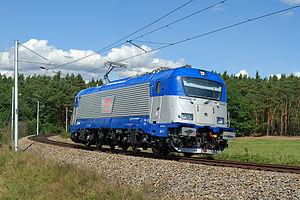
Les usines Škoda était la plus grande entreprise industrielle en Autriche-Hongrie et plus tard en Tchécoslovaquie. Il était aussi l'un des plus grands conglomérats industriels en Europe au XXᵉ siècle. Le successeur jusqu'en 2018, la Škoda Holding, est axée sur la fabrication de véhicules de transport ; certaines entreprises qui ne lui sont plus liées utilisent la marque Škoda dans d'autres domaines industriels.
Škoda Transportation S.A. est une société tchèque de construction mécanique et électrique dont le siège social est implanté à Plzeň, en République tchèque. Elle est spécialisée dans l'ingénierie des transports avec les trains, les tramways et les trolleybus. C'est un des plus grands spécialiste mondial de la traction électrique.